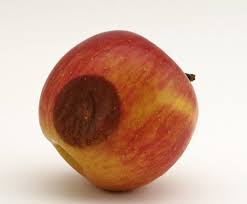
Label: trash